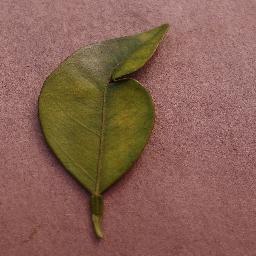
Label: Orange___Haunglongbing_(Citrus_greening)